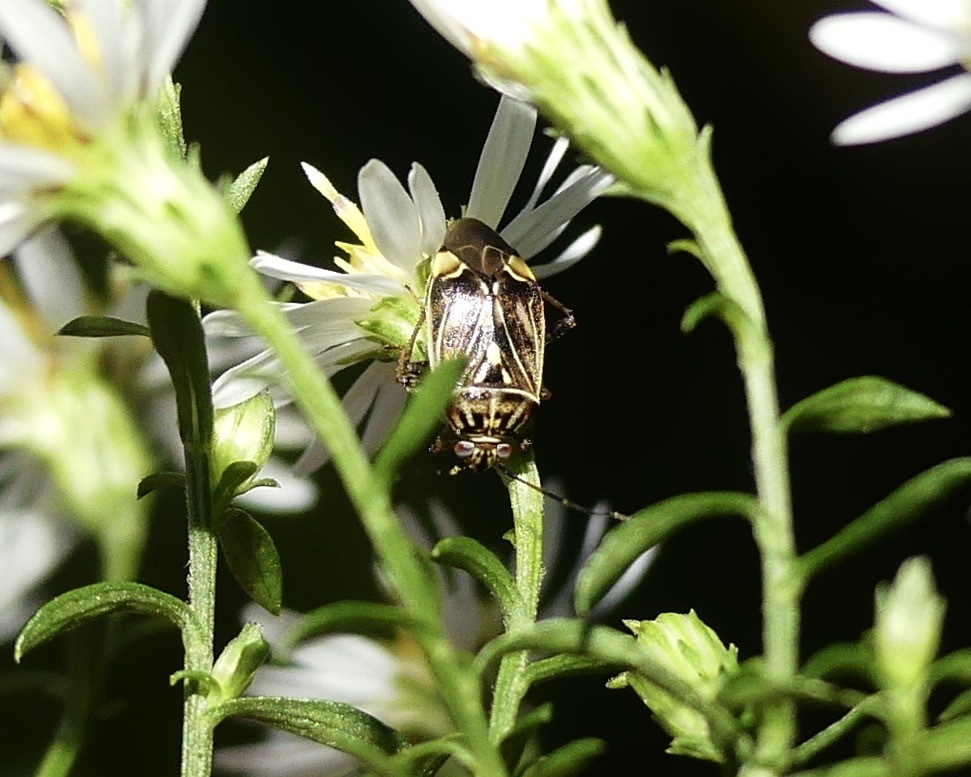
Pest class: lygus_bug